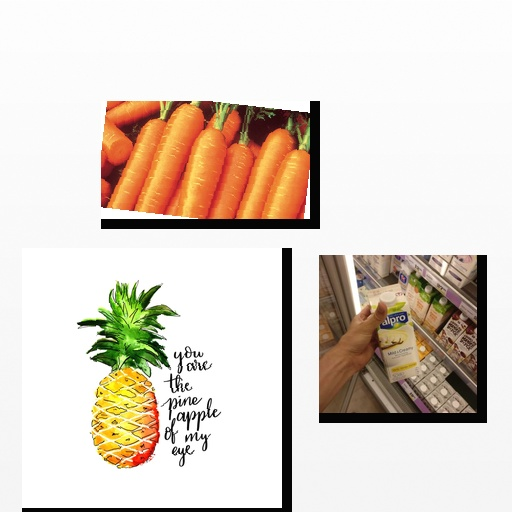
Food items: pineapple, vanilla_soyghurt, carrot